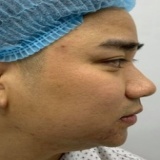
diễn viên Hữu Công